Pomeroy, Washington

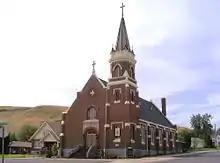
The Catholic Church in Pomeroy, Washington, United States.

Pomeroy was officially incorporated on February 3, 1886. The town has been the seat of Garfield County since 1882, despite fierce competition in the 1880s with neighboring towns Pataha and Asotin. The county was split in October 1883, and the city of Asotin was named the county seat of the new Asotin County, Washington, leaving the debate about Pomeroy's status as county seat for Garfield County to continue. The debate continued through both houses of the Washington Territorial Legislature in for the remainder of 1883 to Governor William A. Newell of the Washington Territory, and eventually reached the United States Congress in 1884.